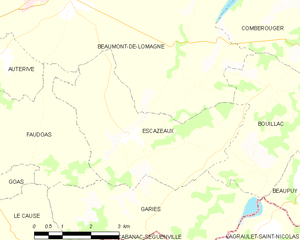
Carte des communes françaises Escazeaux